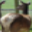
Label: deer